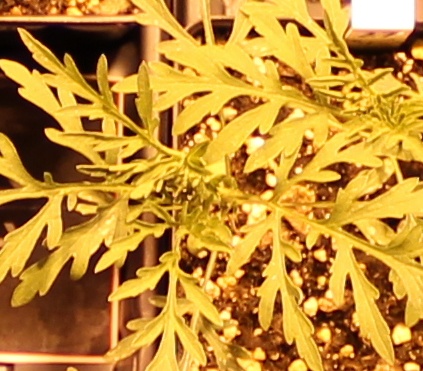
Label: Ragweed